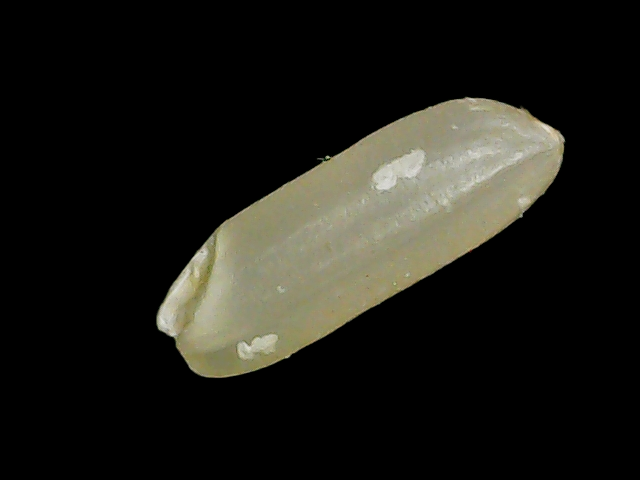
Rice variety: Binadhan11